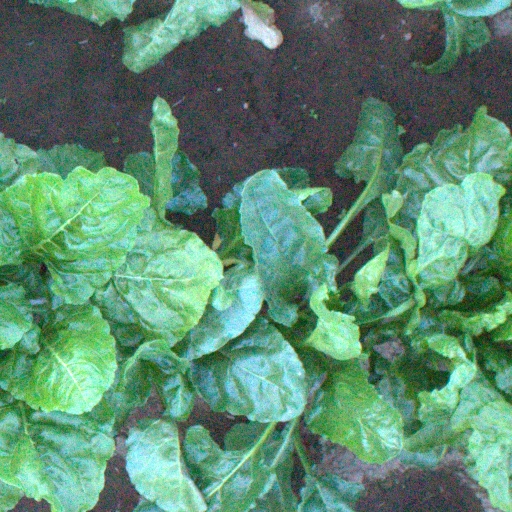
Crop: sugar beet